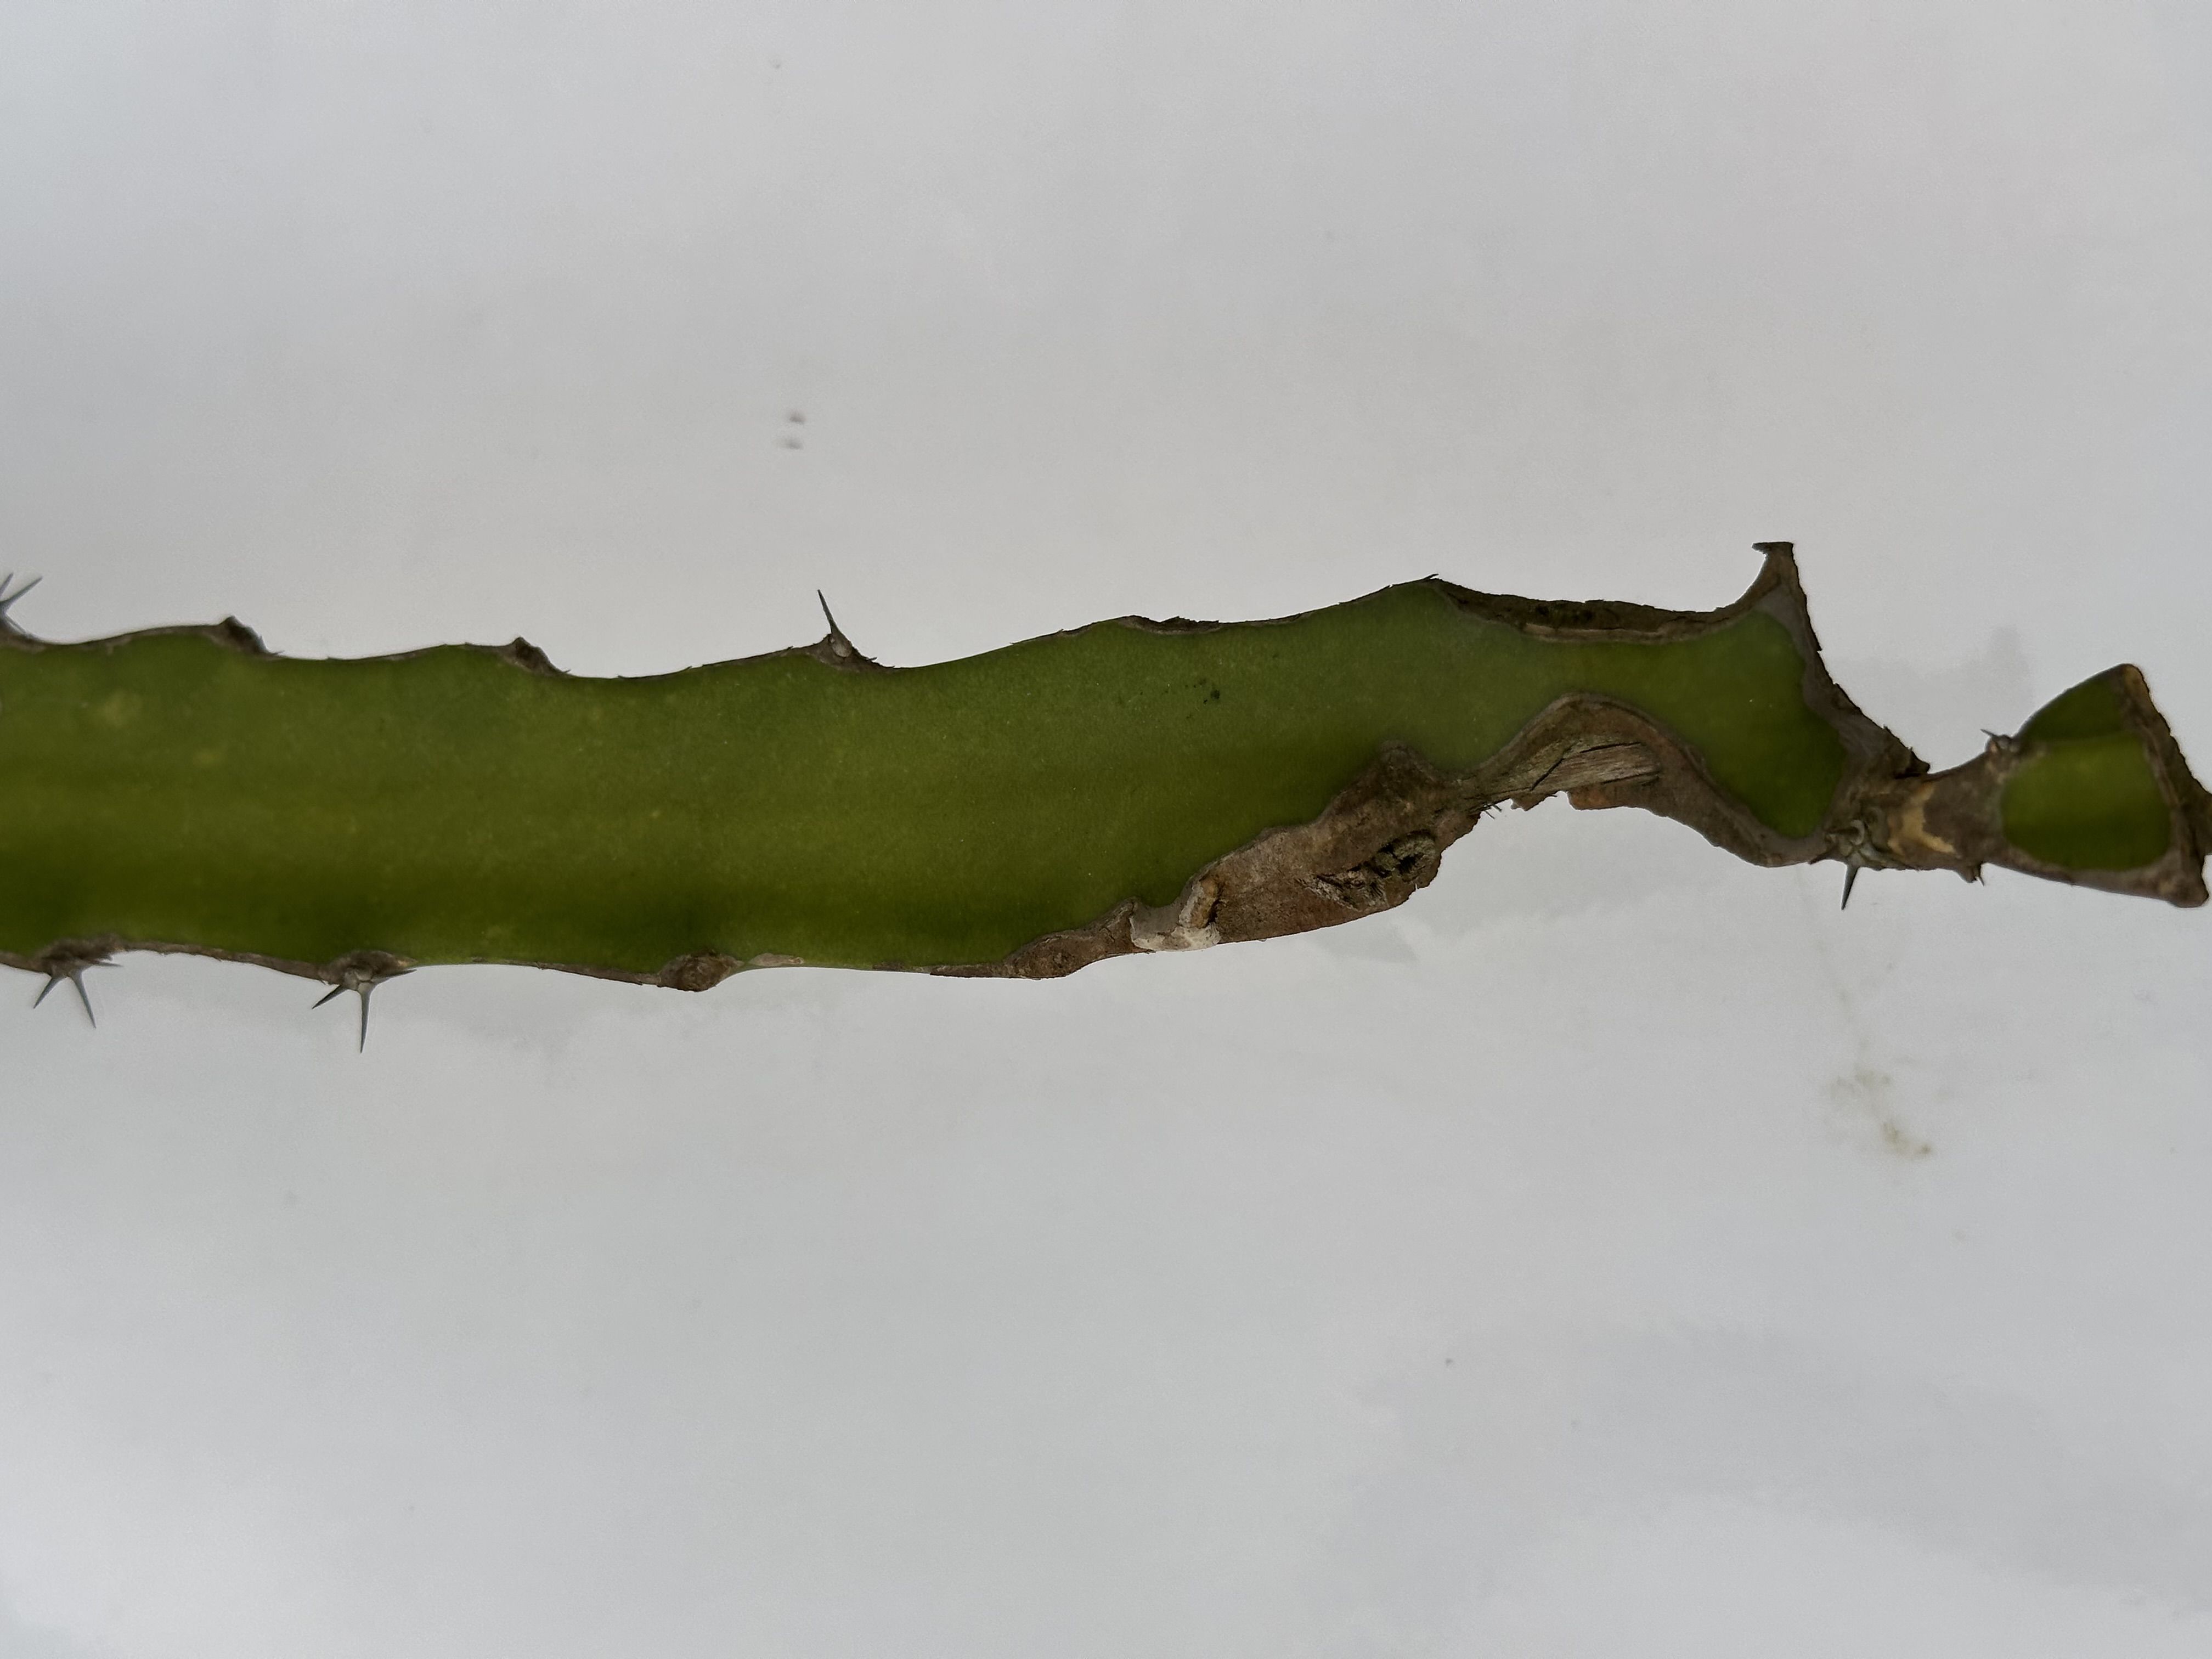
Label: Good leaf